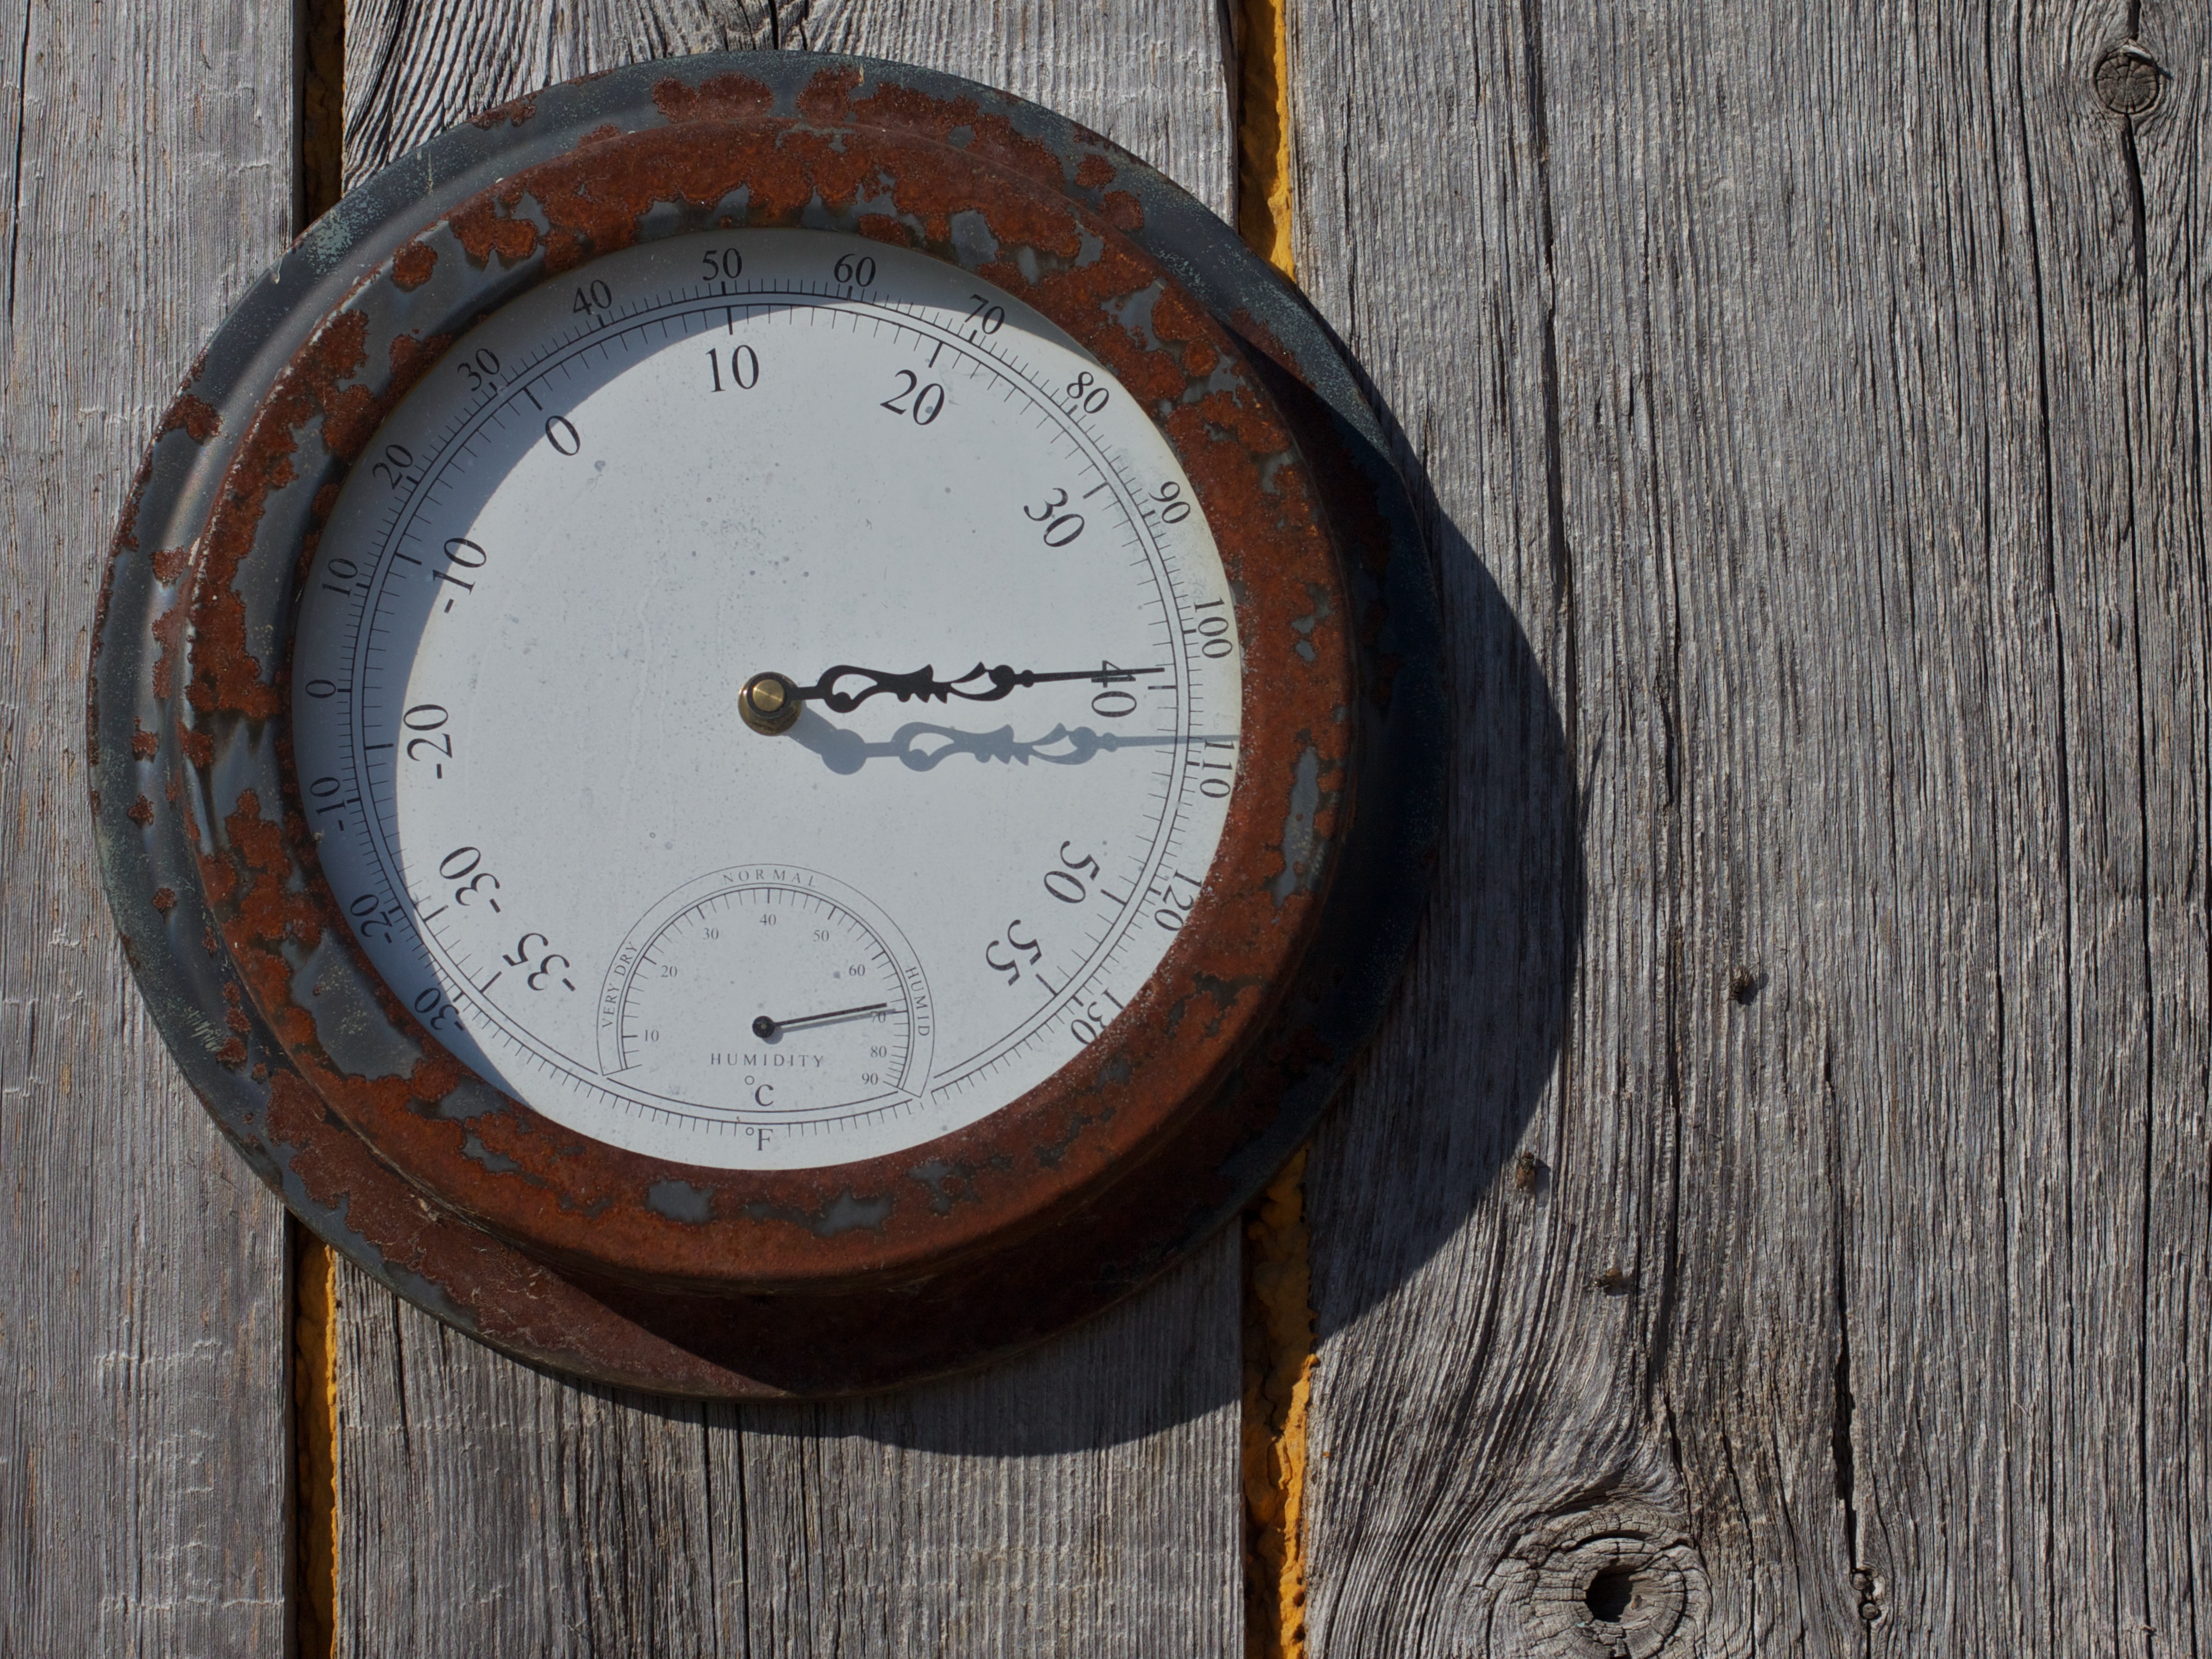
hand, wood, antique, gauge, circle, odyssey, man made object